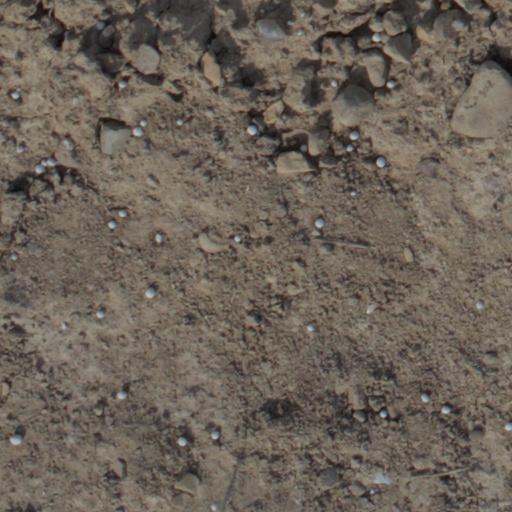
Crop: wheat